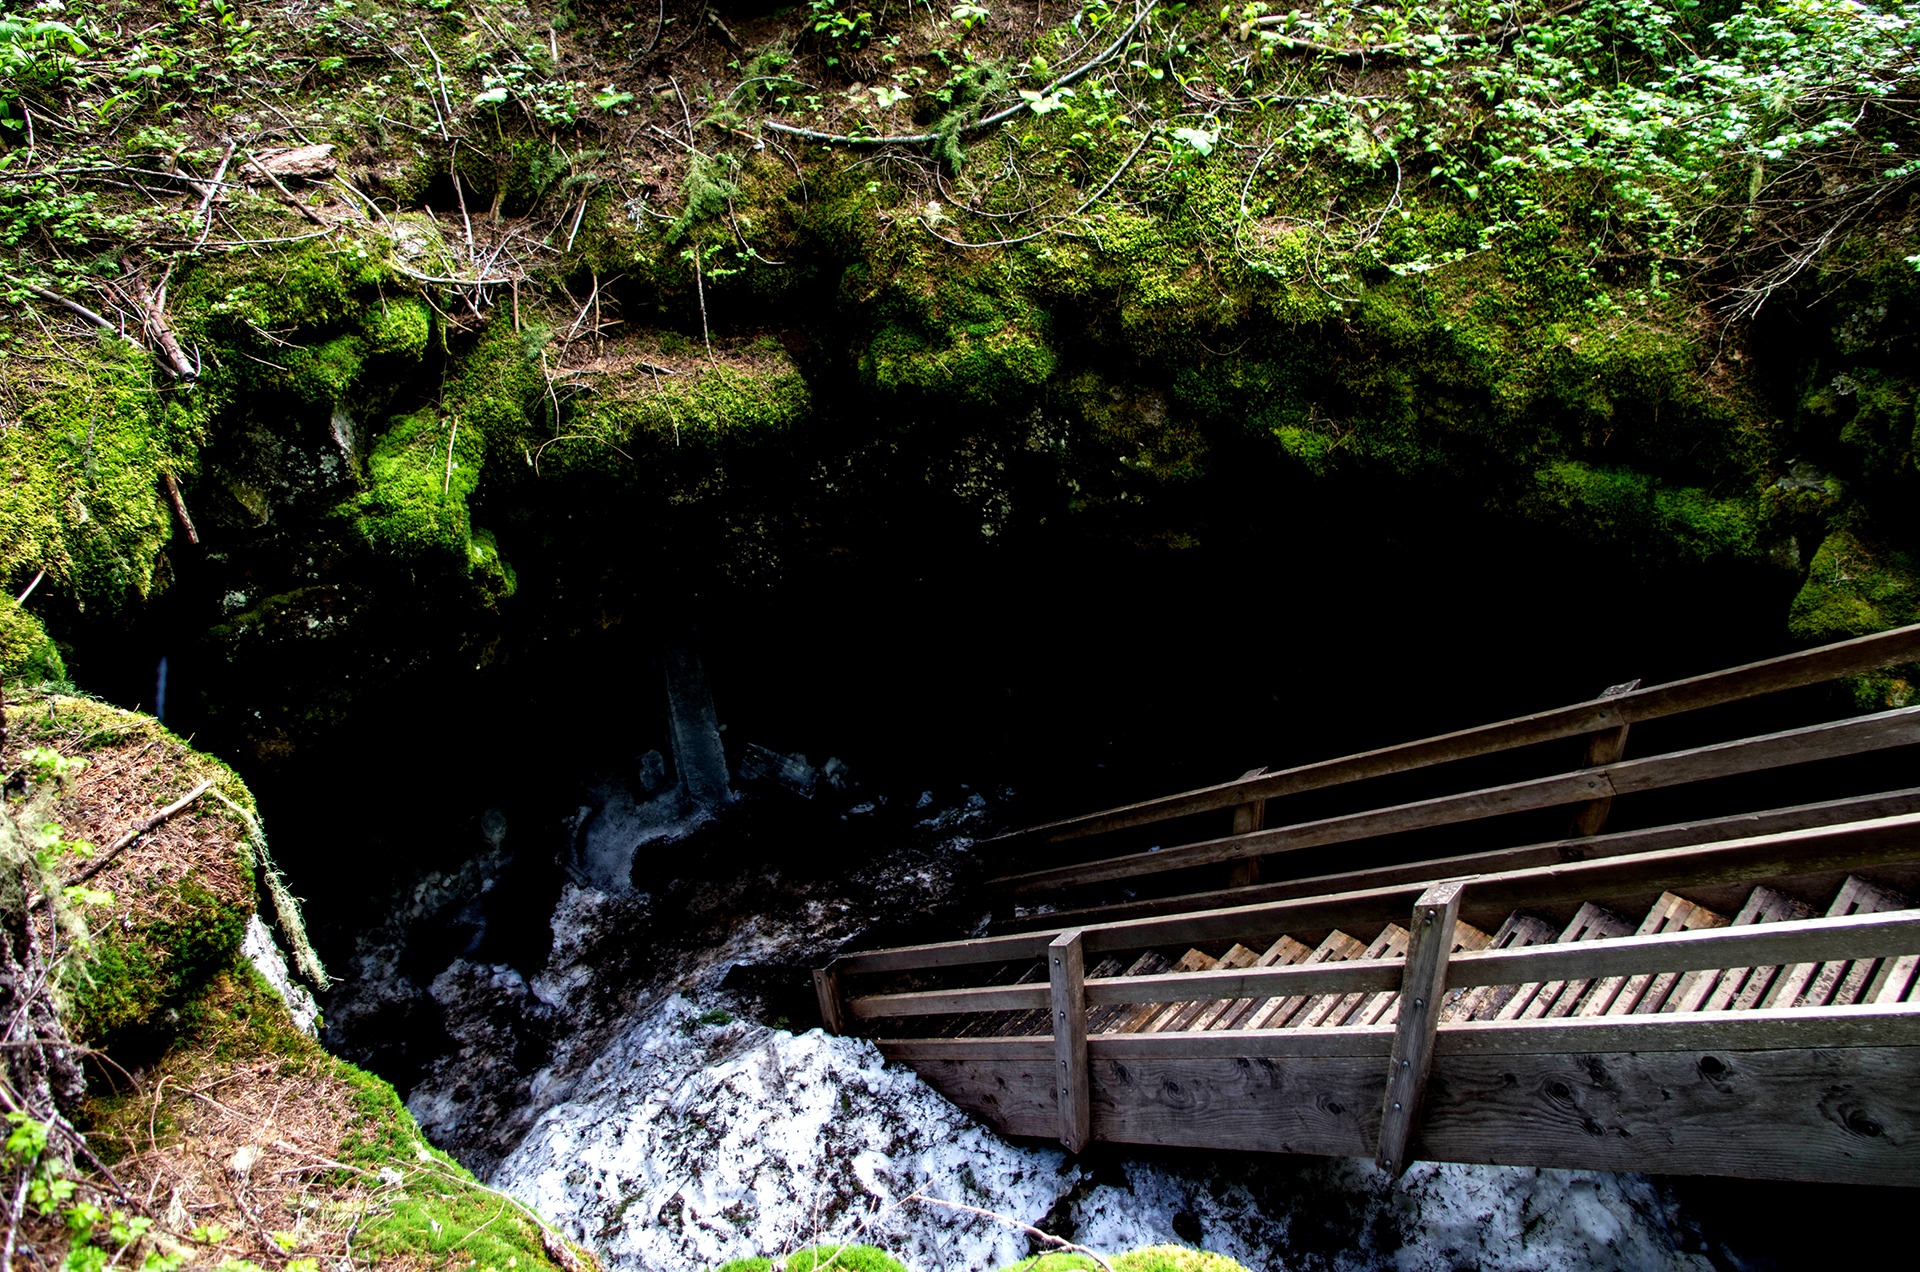
water, nature, forest, rock, bridge, river, underground, stream, cave, jungle, autumn, rainforest, water feature, ice cave